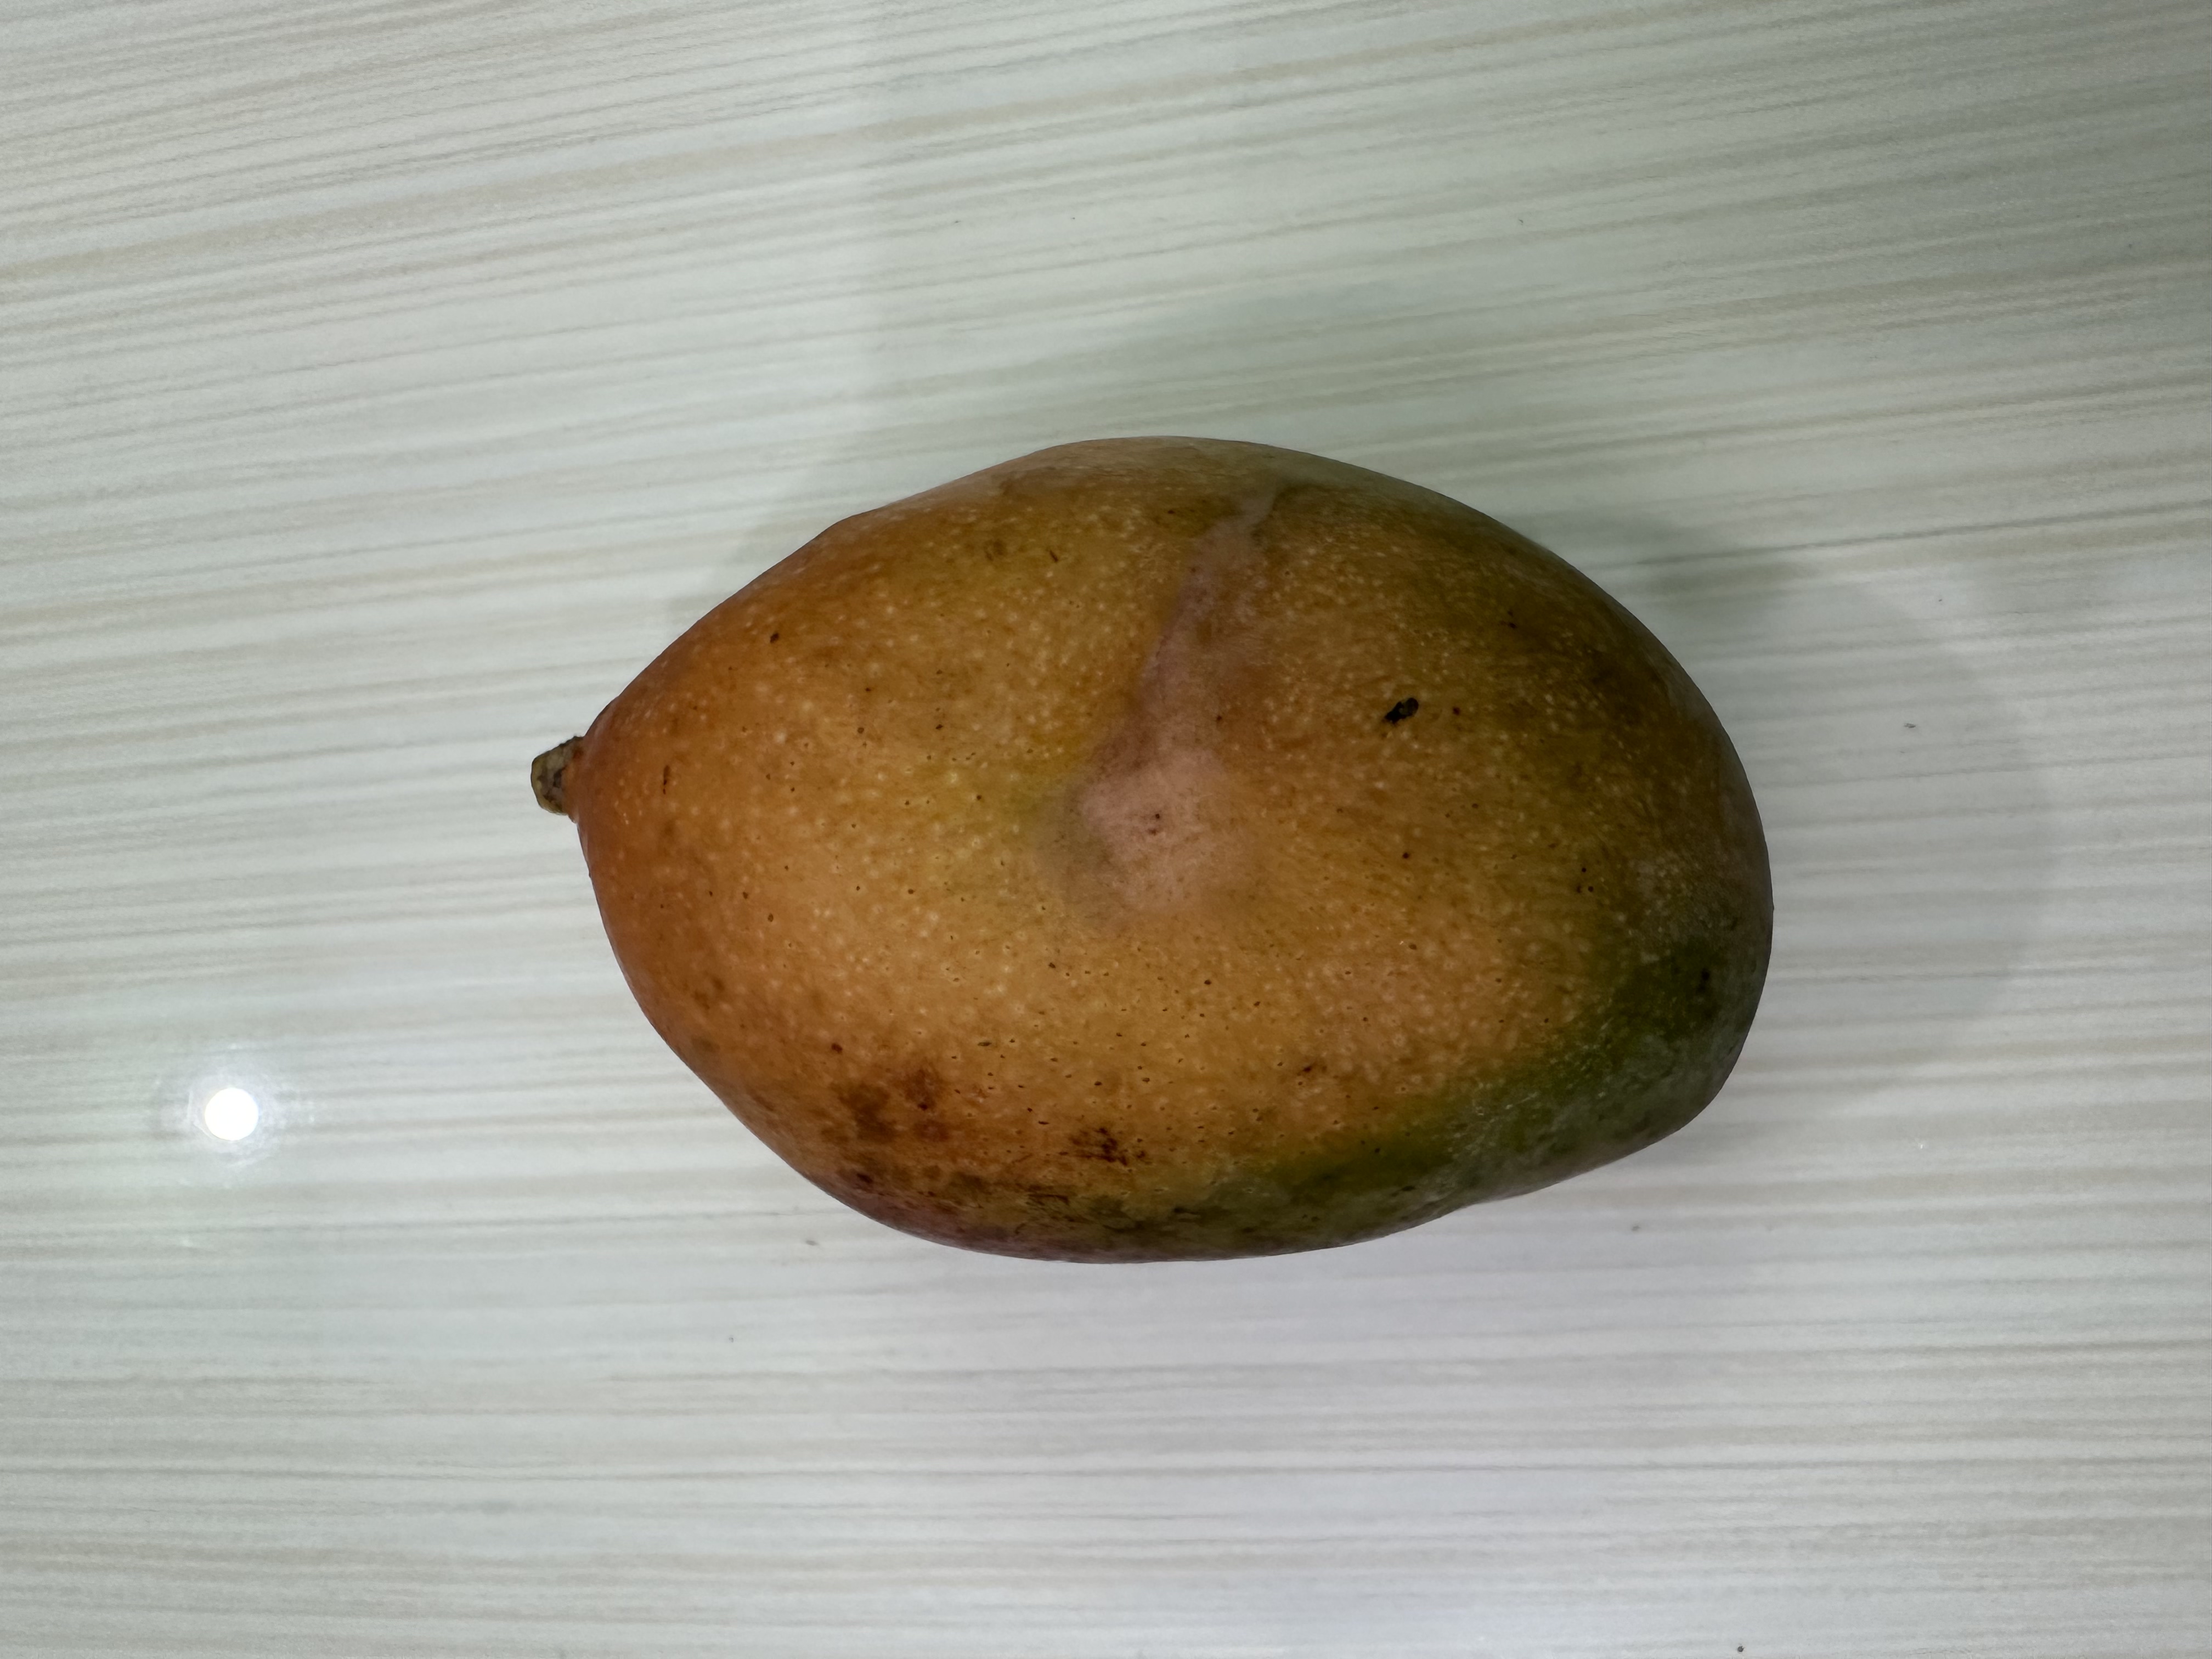
Mango variety: Bari-7